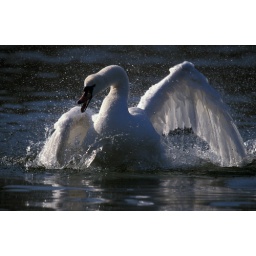
wild swan flapping wings in water